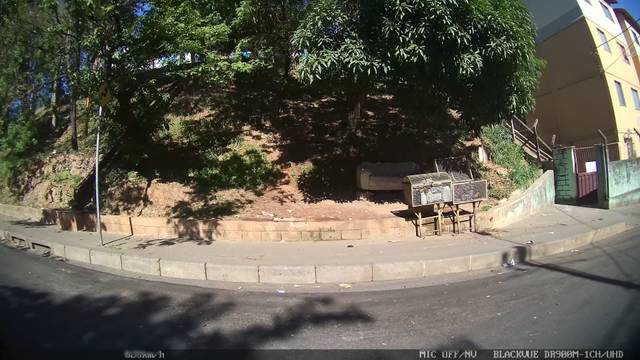
Region: Brazil
Coordinates: -19.932, -43.907